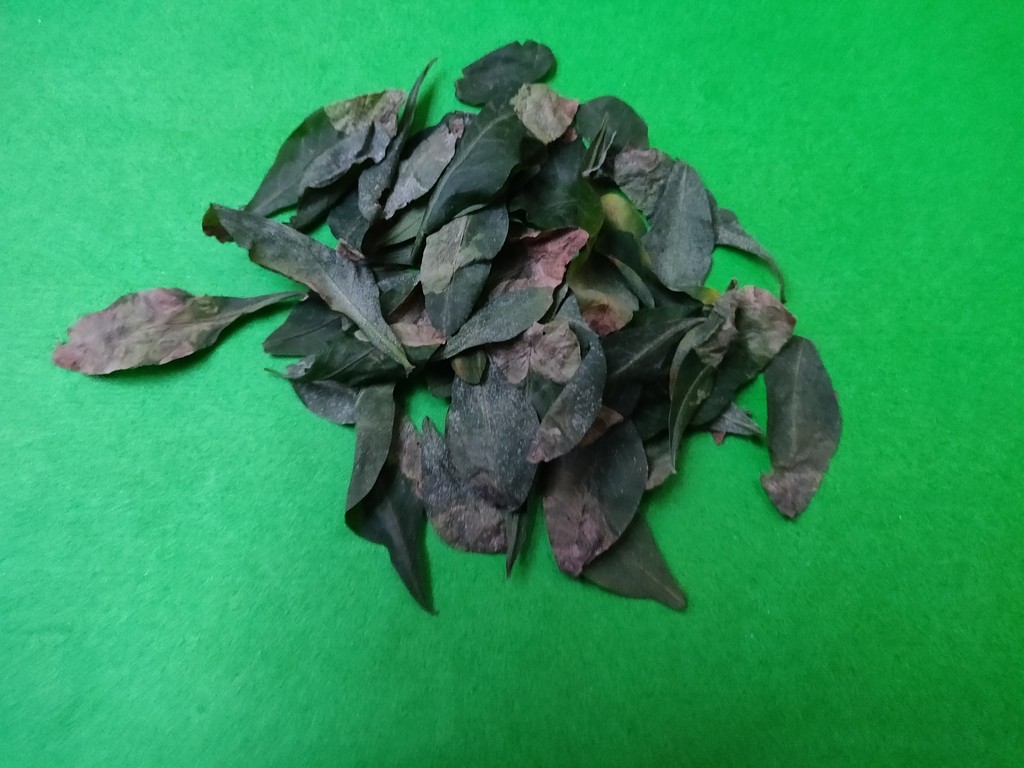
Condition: Unhealthy
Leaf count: multiple
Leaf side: unknown